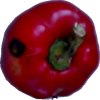
Label: red_pepper